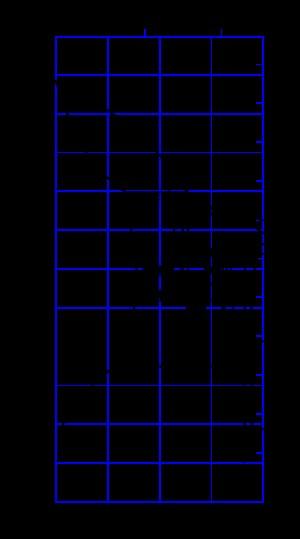
Le bronze est un nom générique qui était donné autrefois à tous les alliages de cuivre. Aujourd'hui, son sens s'est restreint aux alliages de cuivre et d'étain.